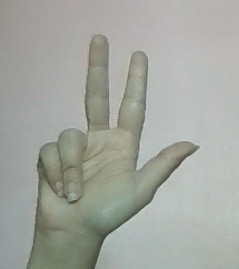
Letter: al